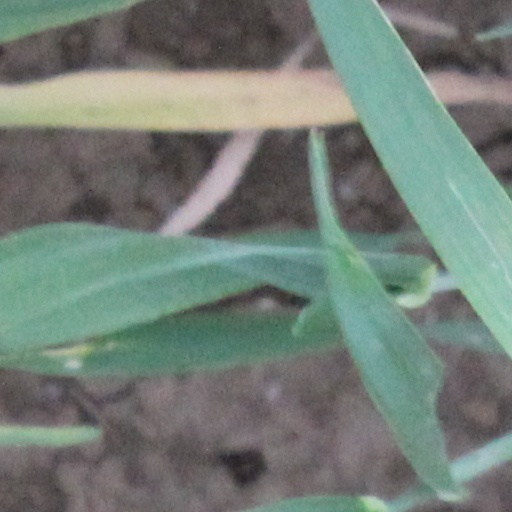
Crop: wheat